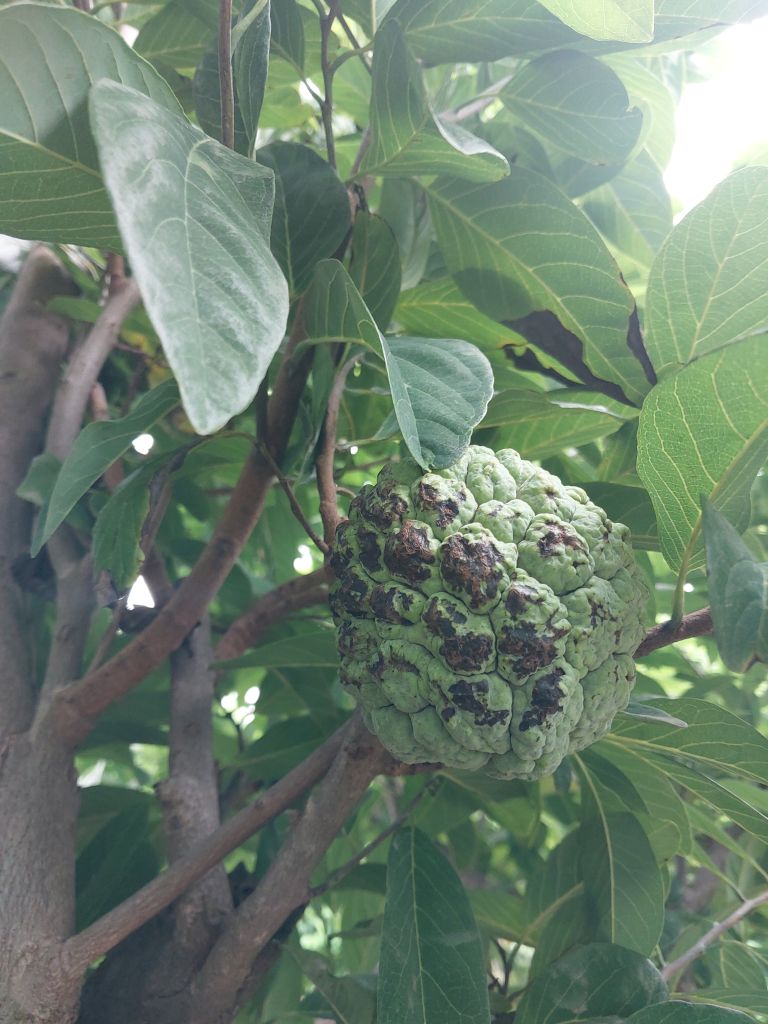
Disease label: Blank Canker